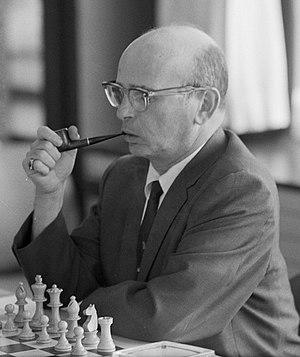
Samuel Herman Reshevsky est un joueur d'échecs et journaliste échiquéen américain d'origine polonaise.